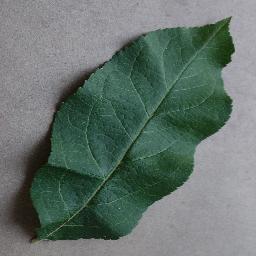
Label: Apple___healthy